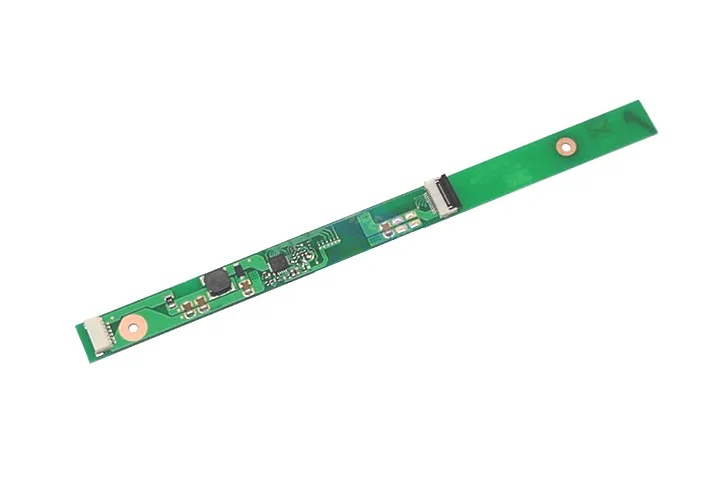
Dell X786H 14.1-Inch LED Backlight Converter Inverter Board For Latitude E6400/Precision M2400 Dell Part Number: X786H
Product Description Dell X786H 14.1-Inch LED Backlight Converter Inverter Board For Latitude E6400/Precision M2400 Product Condition: Refurbished
Brand: Dell
Category: Electronics > Circuit Boards & Components > Printed Circuit Boards > Computer Circuit Boards > Computer Inverter Boards